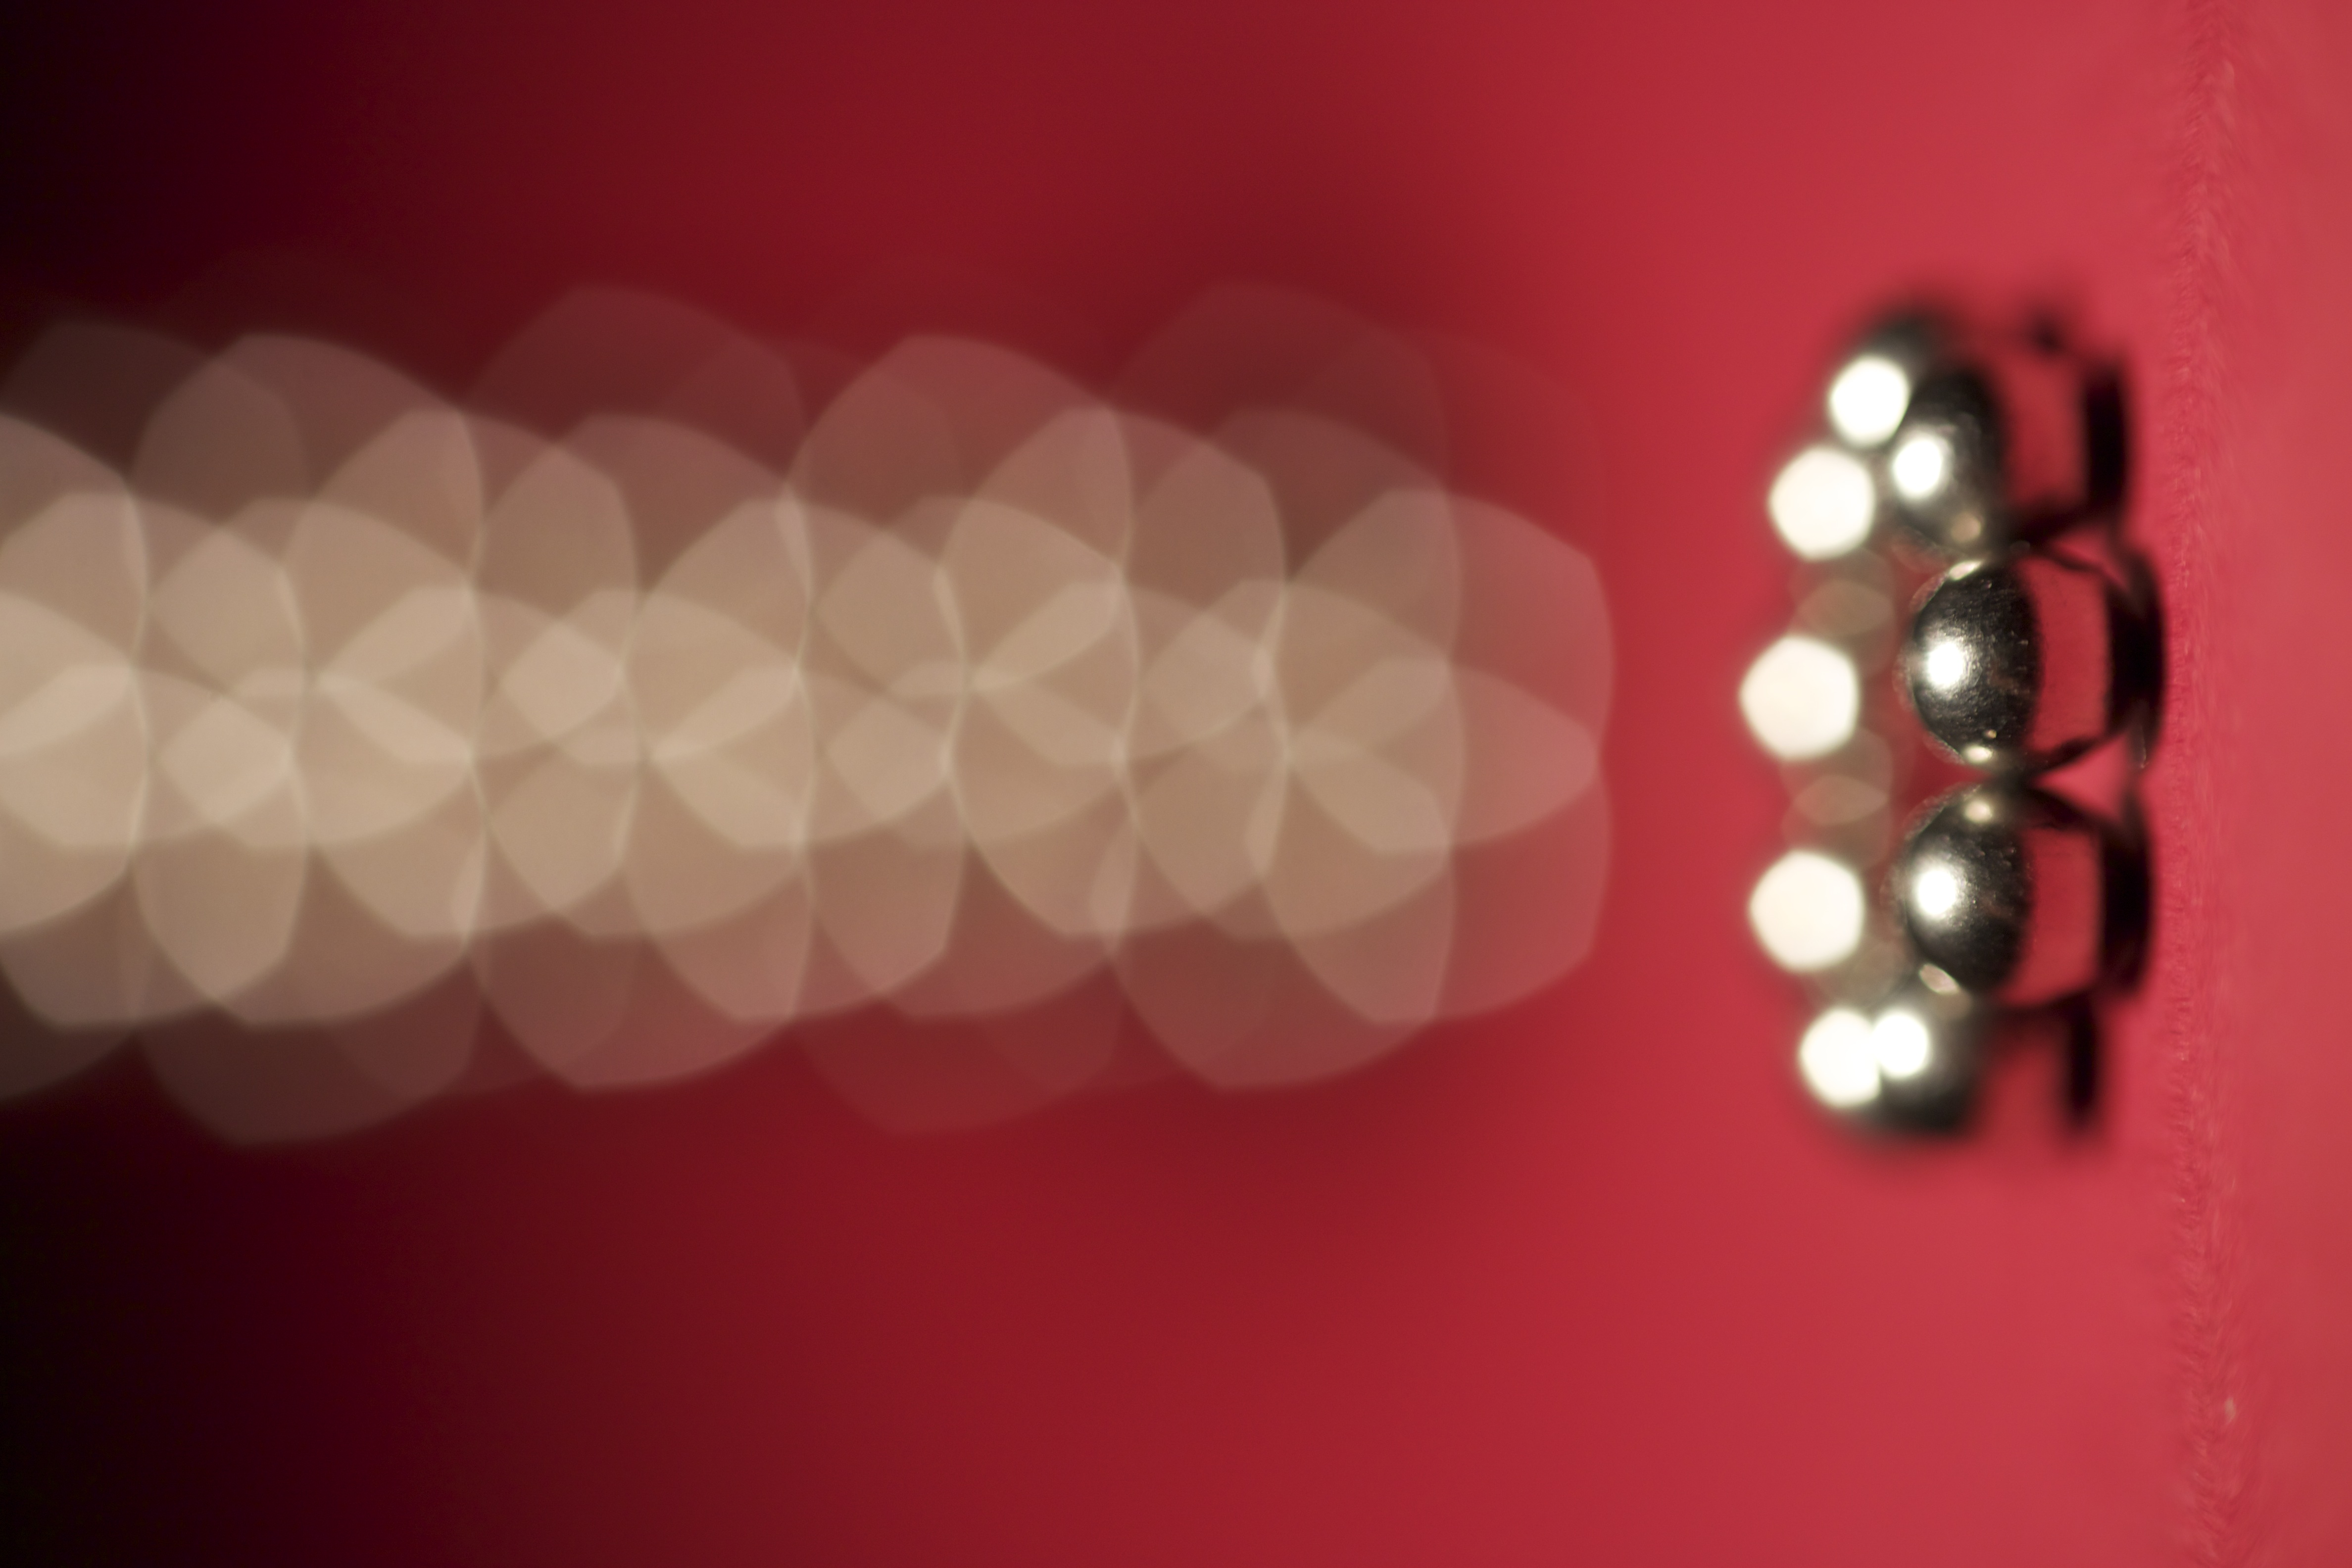
pattern, red, pink, lighting, circle, jewellery, design, fashion accessory